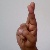
The image shows a hand gesture representing the letter 'R' in Indian Sign Language.